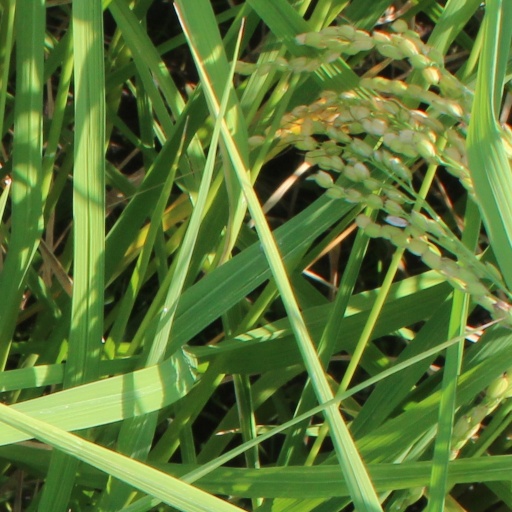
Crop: rice